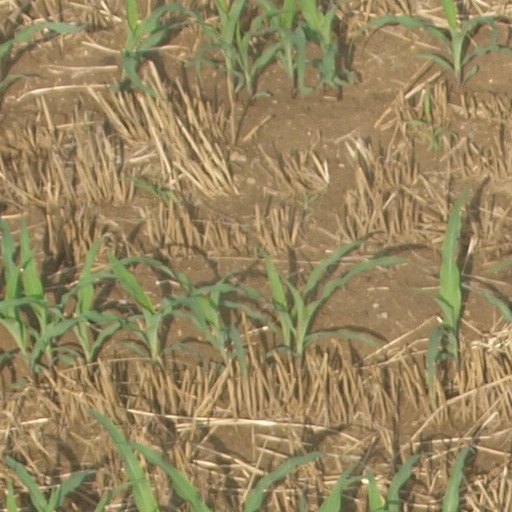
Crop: maize; corn